Jurassic Museum of Asturias

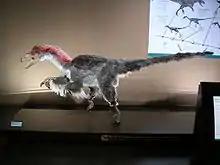
Feathered reconstruction of "Velociraptor"

In the Triassic hall, there are exhibits of dinosaurs as they first appeared in the Triassic period, 251 to 200 million years ago. The dinosaur reconstructions on display here include bones and footprints or ichnites. Also shown are the gastroliths (stones swallowed by some dinosaurs to crush food in their stomachs), coprolites (fossilized dung), eggs and nests. The prosauropod "Plateosaurus" is the largest on display here.